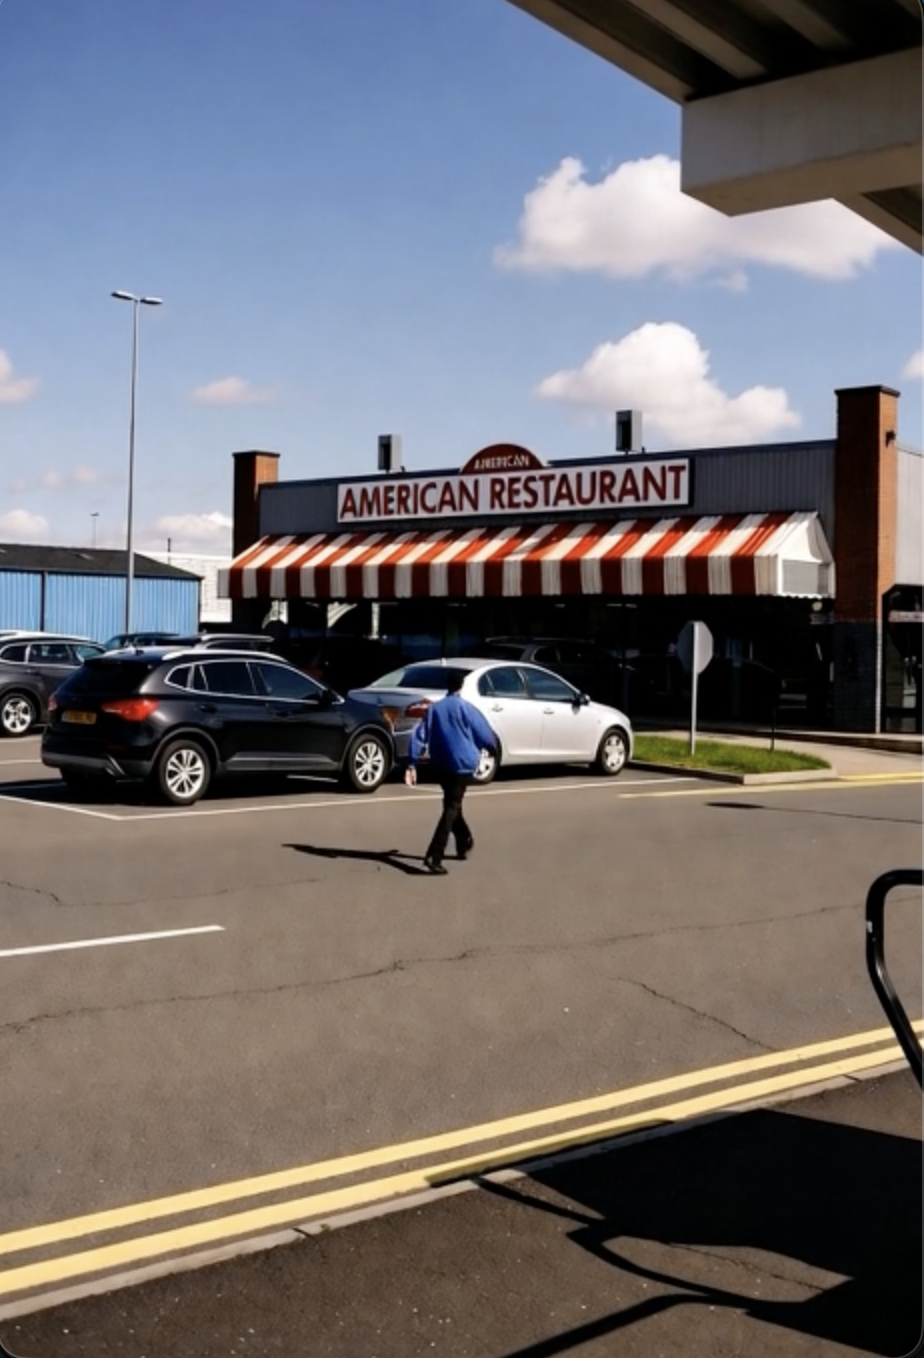
Object: person